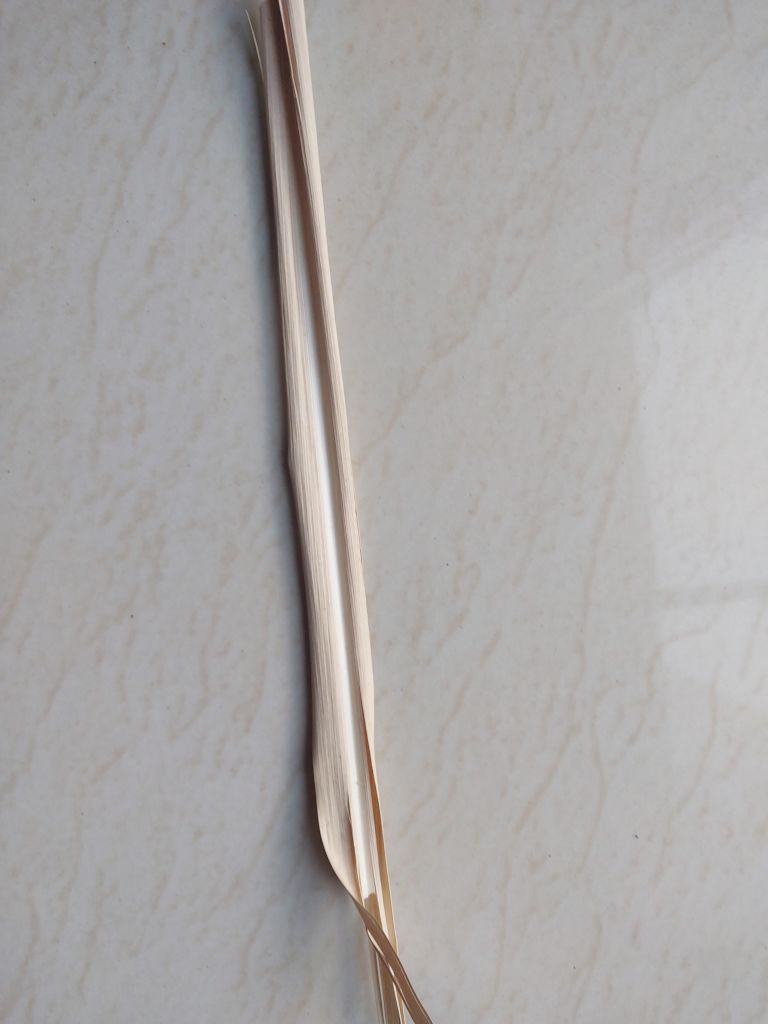
Label: Dried